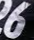
Number: 6